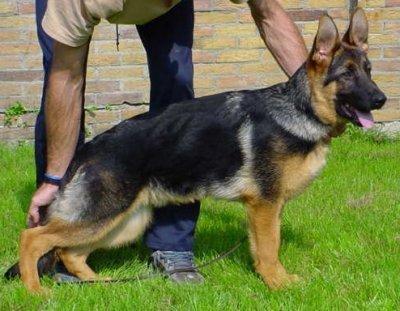
German_shepherd